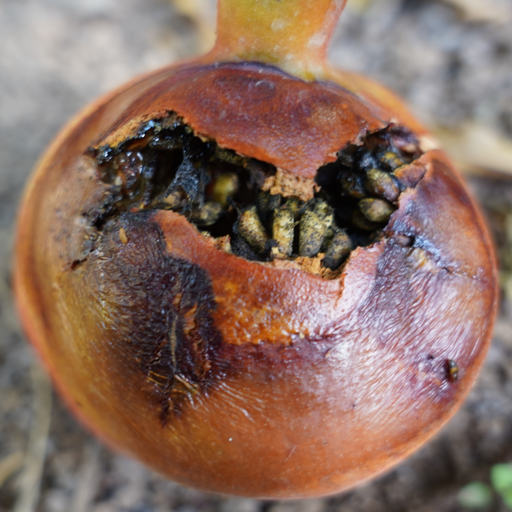
Label: Ectomyelois ceratoniae